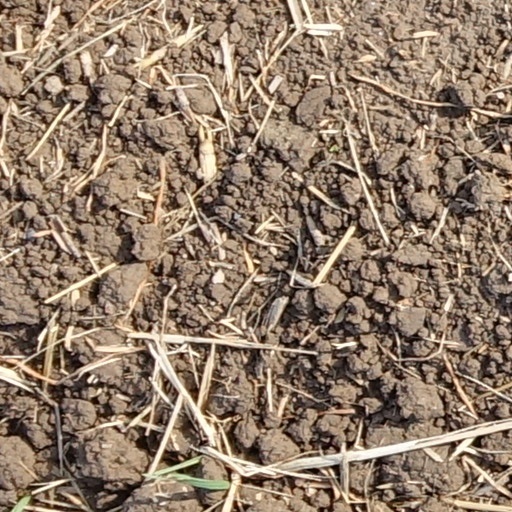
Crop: wheat